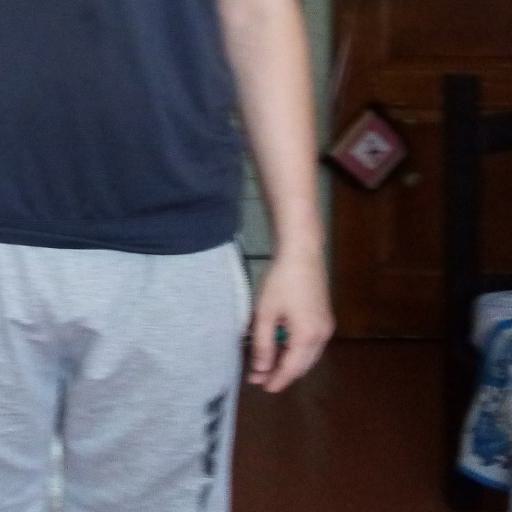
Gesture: no_gesture